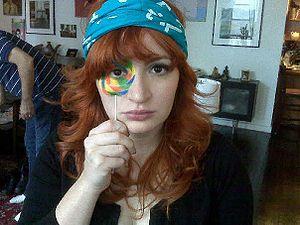
Chantal Claret, née le 21 février 1982 à Berkeley, est une chanteuse et musicienne américaine. Elle est la chanteuse et compositrice du groupe new-yorkais Morningwood.